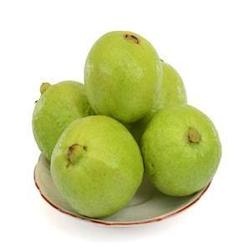
Label: Guava